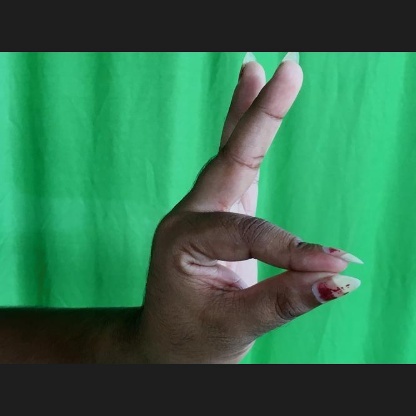
Mudra: Hamsasyam